Mogontiacum

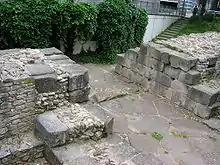
Roman city gate and parts of the city wall from the 4th century. Location: Mainz ("Kästrich")

The military camp founded by Drusus in 13/12 BCE was one of the two main bases for the planned campaigns into Magna Germania on the right bank of the Rhine. The choice of location, known today as (derived from the Latin "castra"), was determined solely by strategic considerations: The Kästrich is a high plateau sloping steeply on three sides, 120 metres above "standard zero" overlooking the banks of the Rhine, which is slightly offset from the point where the Main flows into the Rhine.